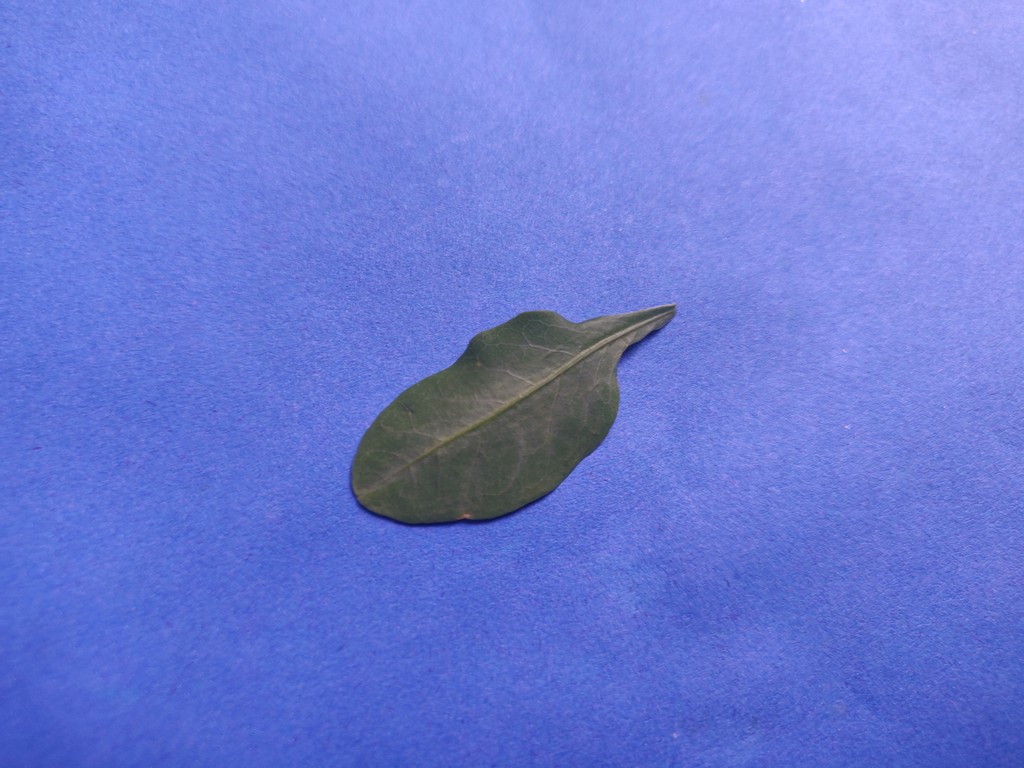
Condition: Healthy
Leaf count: single
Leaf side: front